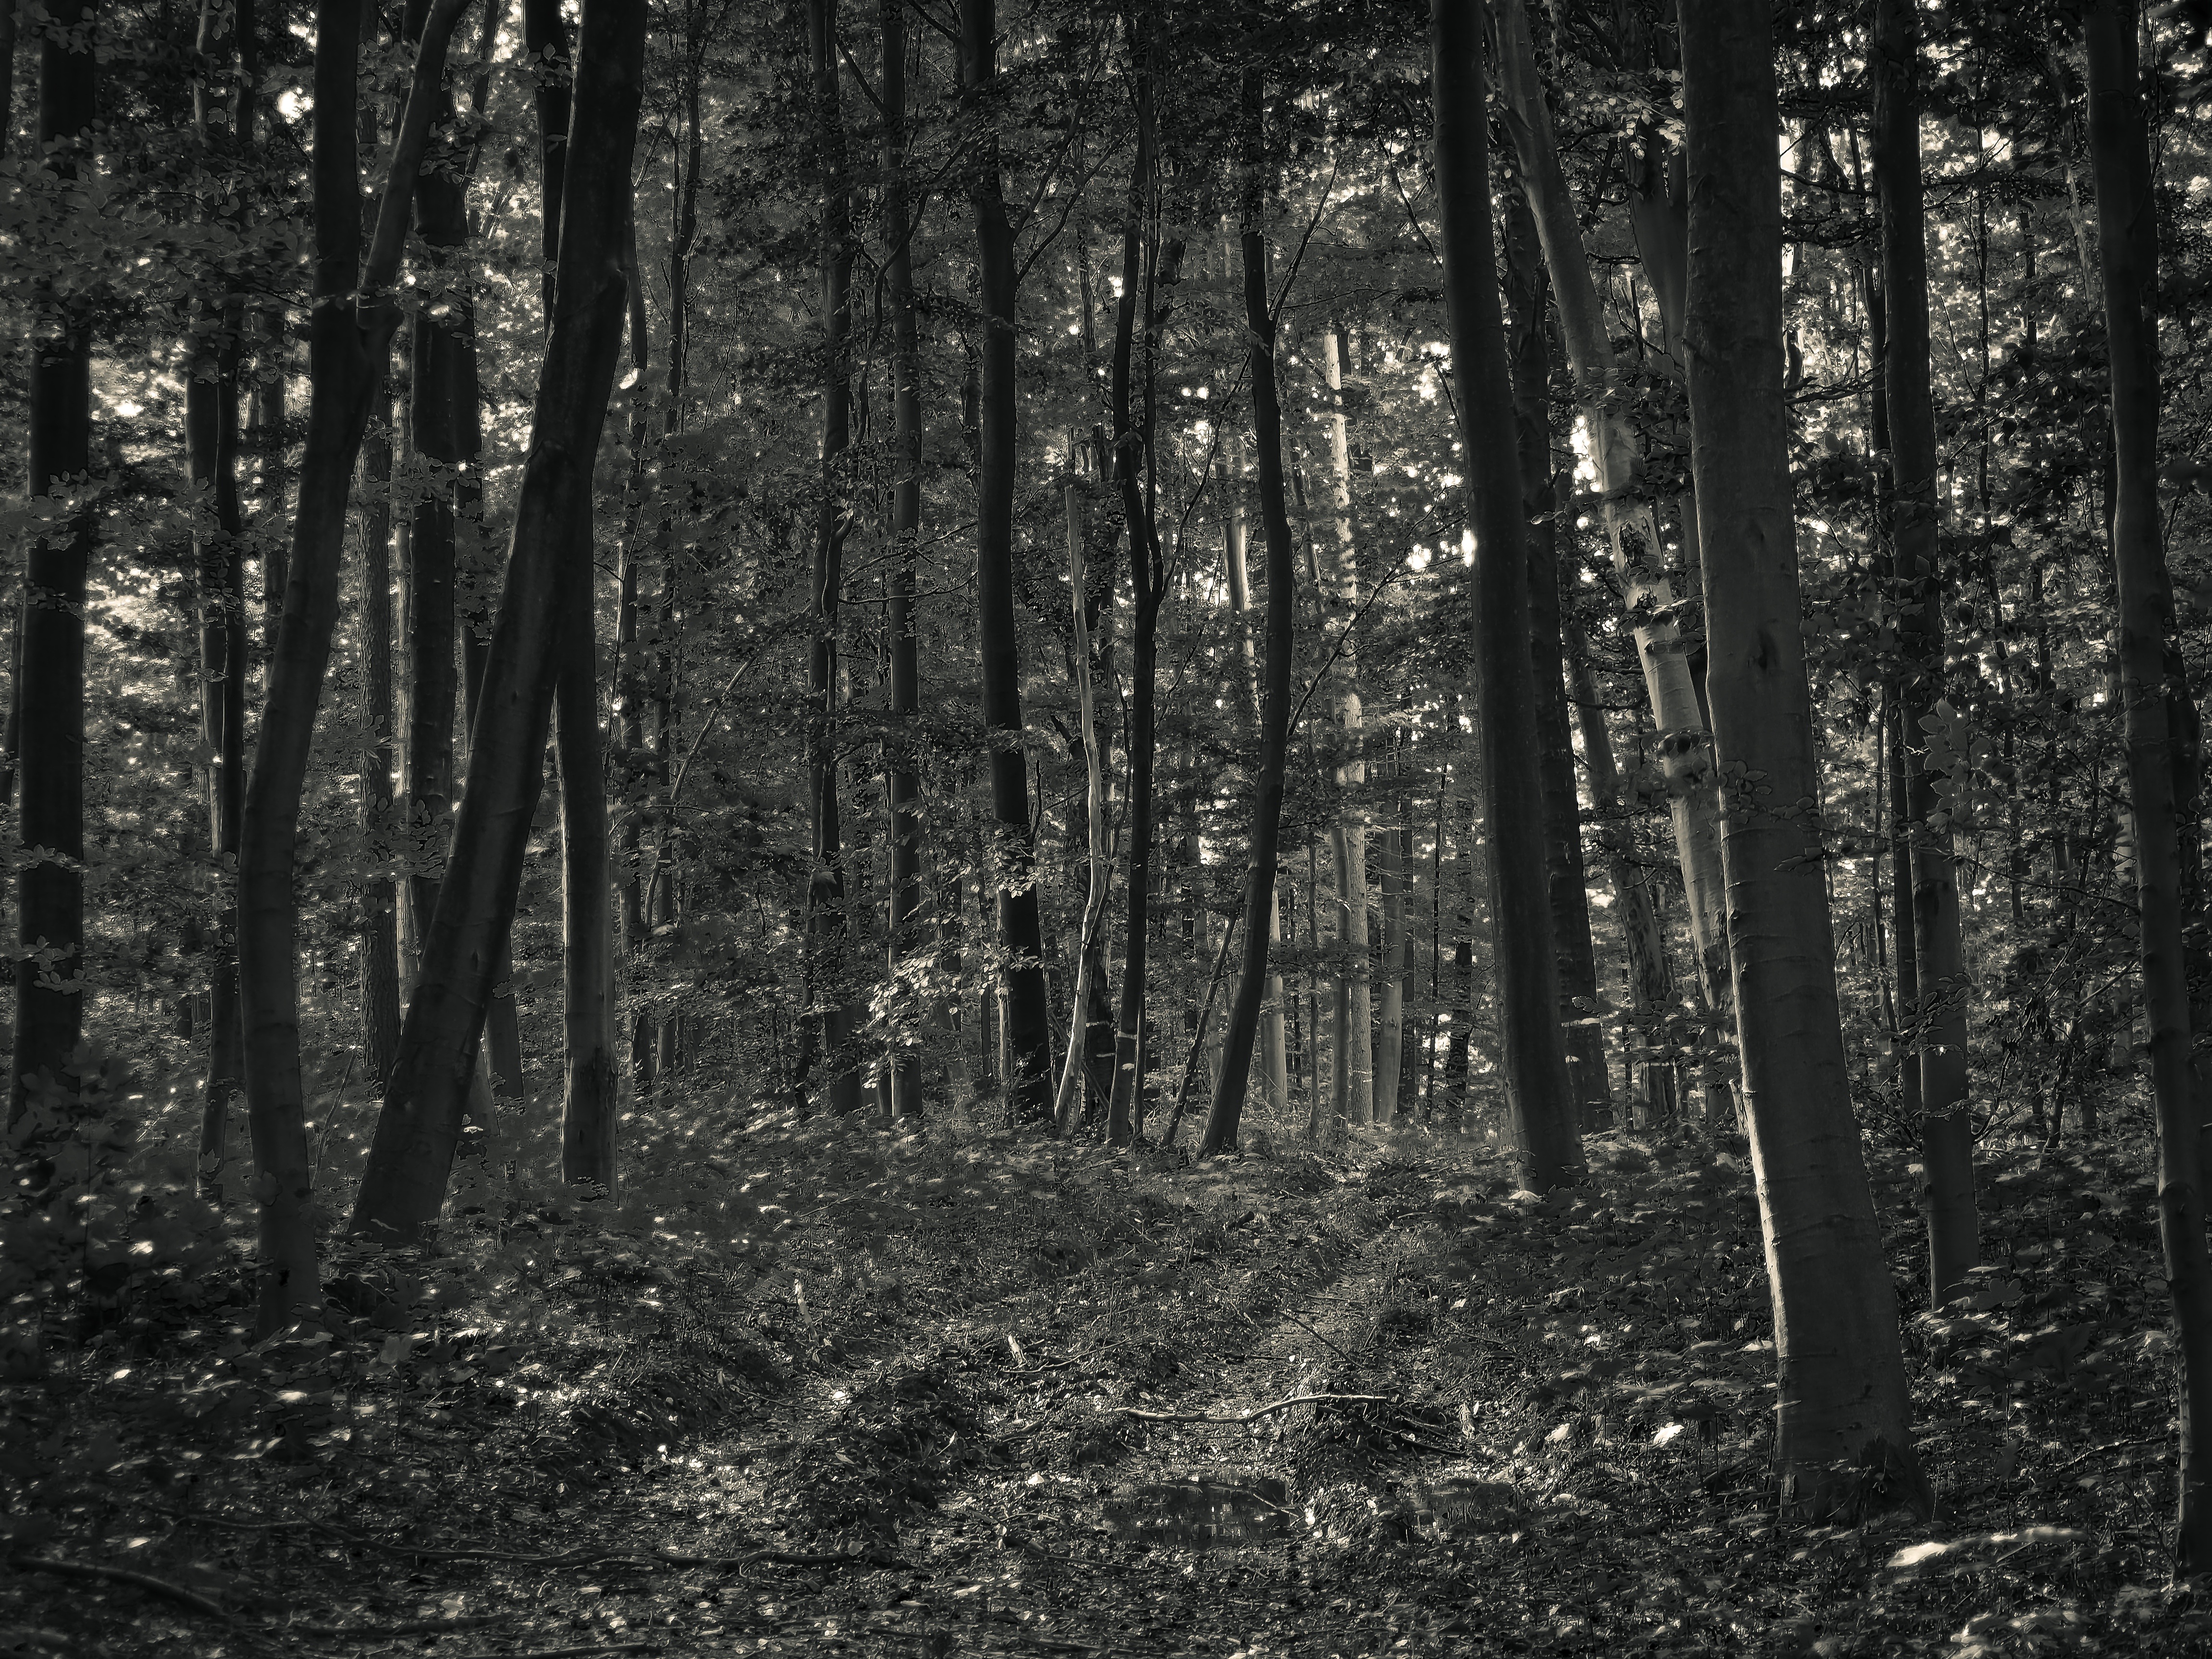
landscape, tree, nature, forest, wilderness, branch, winter, black and white, plant, sunlight, leaf, trunk, mystical, dark, darkness, monochrome, season, black white, trees, weird, gloomy, woodland, habitat, ecosystem, monochrome photography, natural environment, geographical feature, atmospheric phenomenon, woody plant, temperate coniferous forest